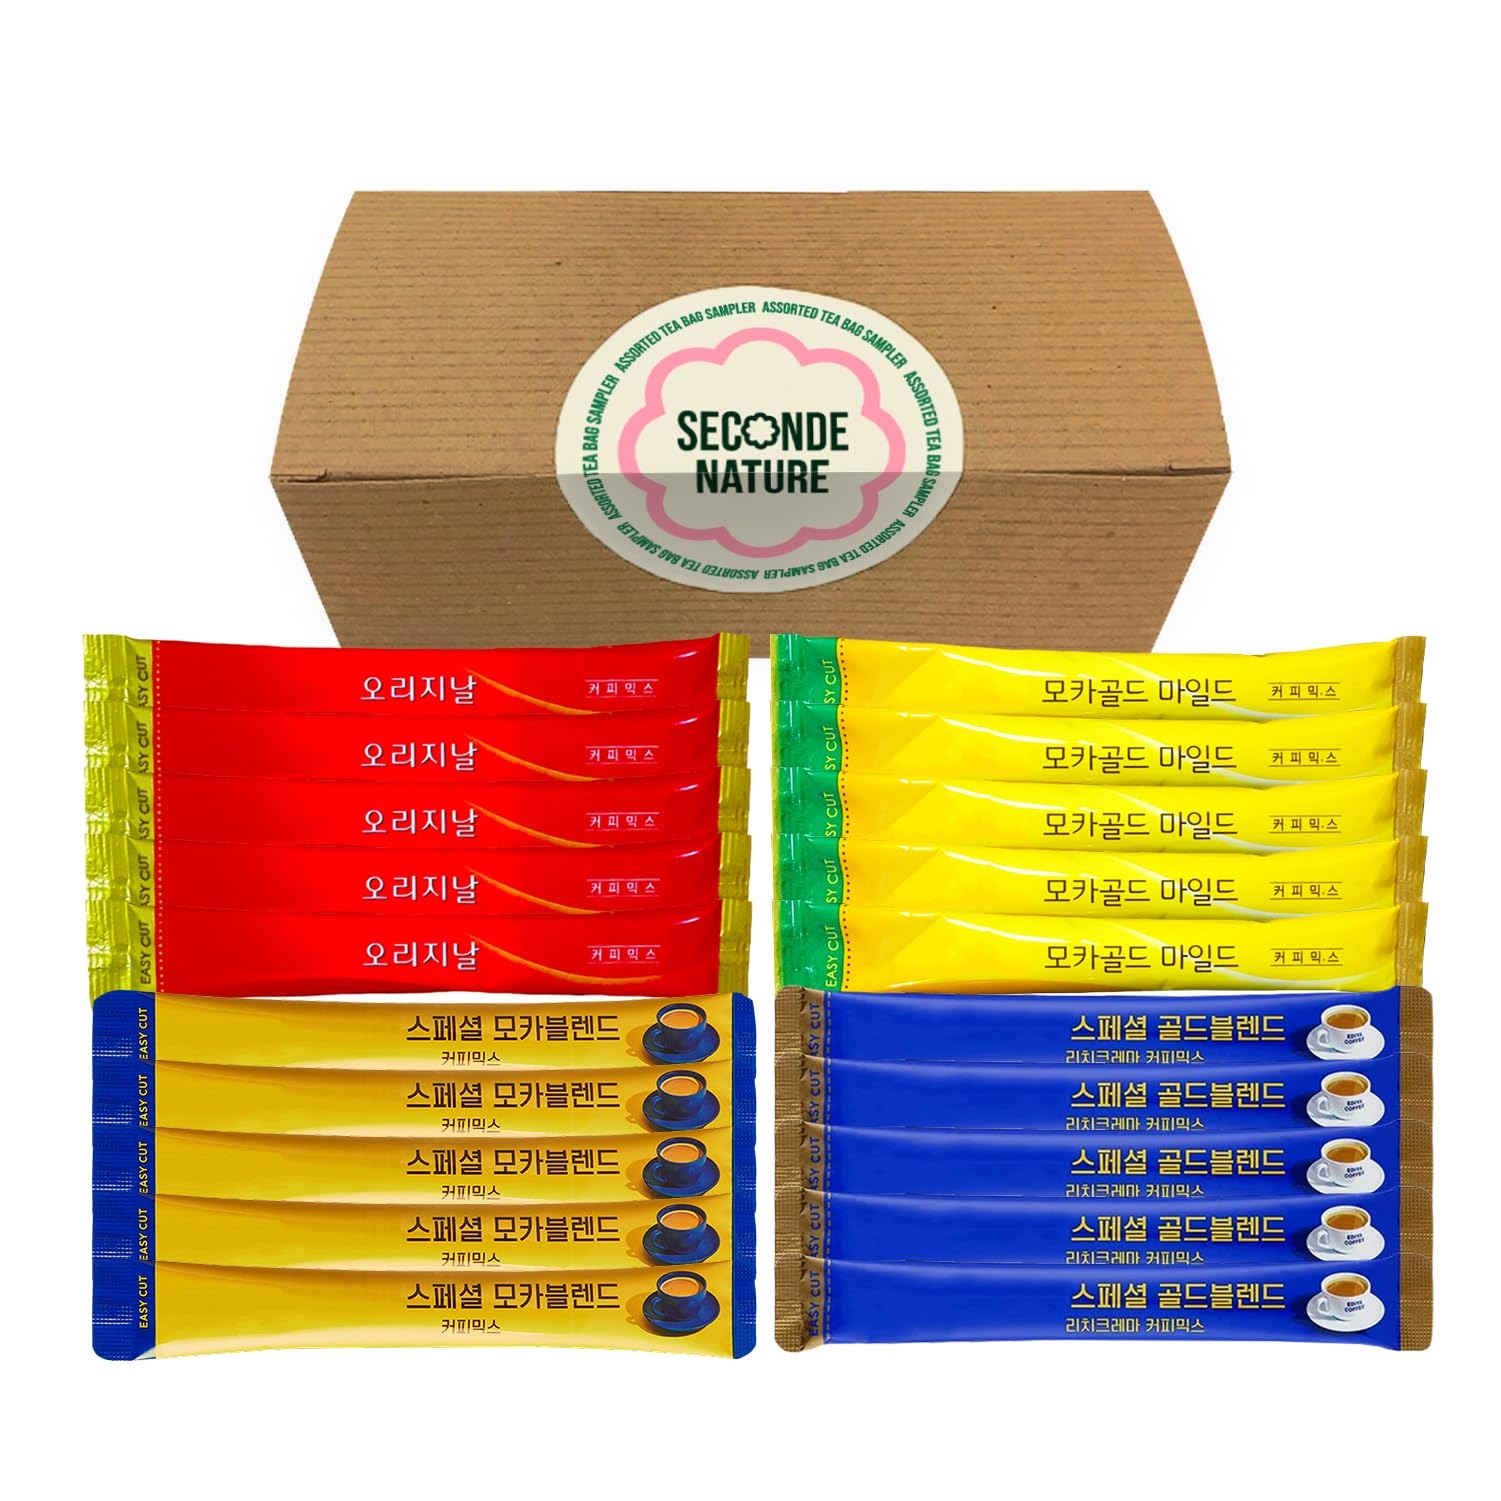
Item Name: Journey of Asia "Seri's Choice KOREAN Coffee Mix" Variety Packets Sampler, Instant Coffee Mix 20 Sticks/Maxim Instant Coffee Original/Maxim Mocha Coffee/Ediya Special Blend
Bullet Point 1: Journey of Asia : "Seri's Choice Korean Coffee Mix" variety coffee mix sampler 20 count rich and delicious Individually Packaged Single Serve coffee for Everyone who loves Coffee.
Bullet Point 2: Perfect Present Package : For Friends, Students, your beloved Ones, Military Personnel, Office colleagues, travels, Parties or Even Treat Yourself
Bullet Point 3: Wonderful Gift : For all Holiday, Valentine's Day, Easter, Mother's Day, Father's Day, Halloween, Thanksgiving, Christmas and birthday parties or all season long
Bullet Point 4: Make Your Life Simple: With these instant coffee packs, you’ll never have to worry about brewing coffee again! Make flavorful and aromatic coffee without any hassle
Bullet Point 5: The Most Popular: Korean Coffee 20 mix sampler : 5ea packs x Maxim Mocha * 5ea packs x Maxim Original * 5ea packs x Ediya Special Mocha blend * 5ea packs x Ediya Special Gold blend (*In cases of manufacturer production shortages, substitutions may be made with comparable items *)
Product Description: Total 20 instant coffee selection, Korean Instant Coffee Mix Packets Sampler Variety Pack The most famous and popular Korean Instant coffee mix that offers deep aroma and flavor. Prepared portions of coffee, sugar and creamer mix packed in one convenient stick. Don't bother with sugar or creamer - enjoy the perfect blend by pouring one stick into a mug and adding hot water. A must-have for road trips and fishing trips * 5ea packs x Maxim Mocha * 5ea packs x Maxim Original * 5ea packs x Ediya Special Mocha blend * 5ea packs x Ediya Special Gold blend (*In cases of manufacturer production shortages, substitutions may be made with comparable items *)
Value: 20.0
Unit: Count

Price: 10